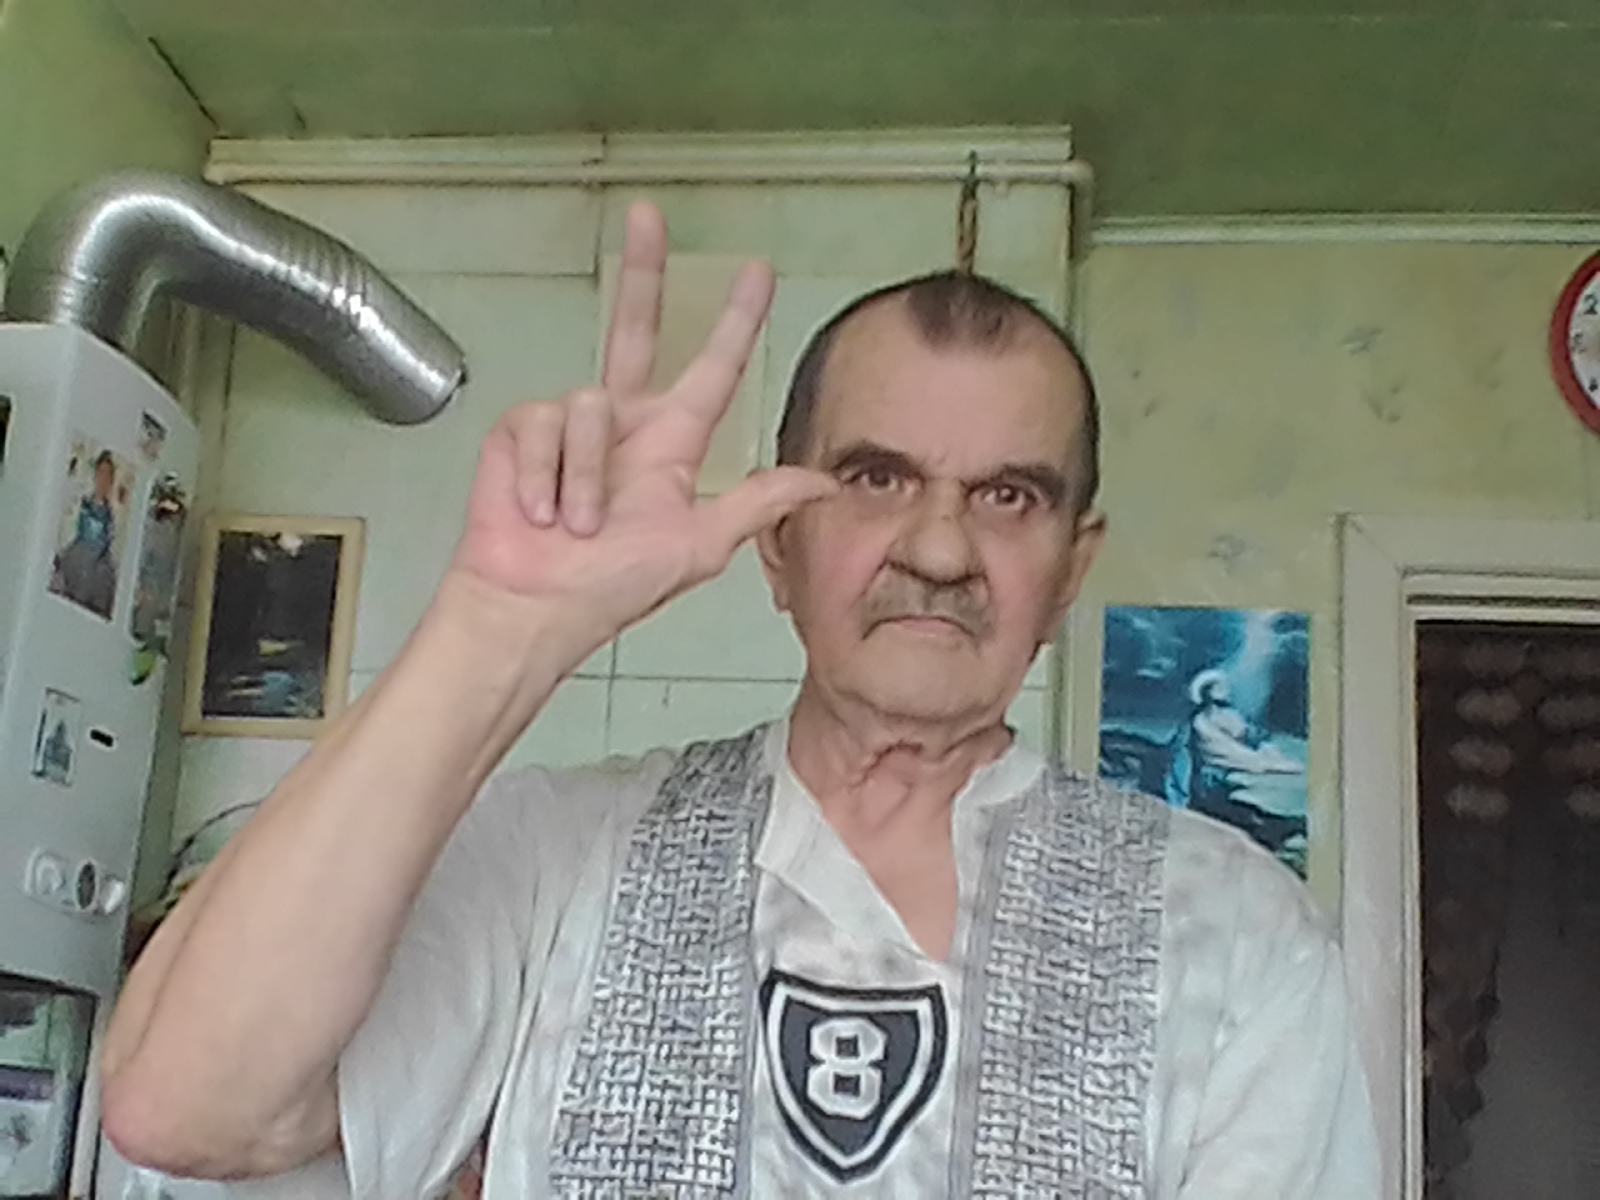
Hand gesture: three2